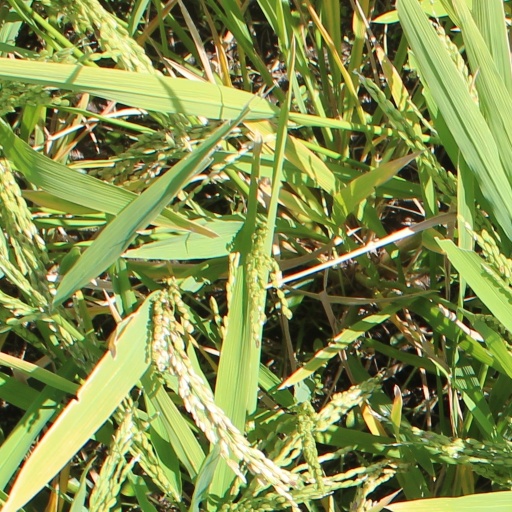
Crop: rice